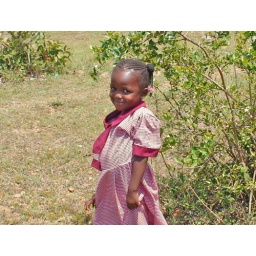
girl in pink dress